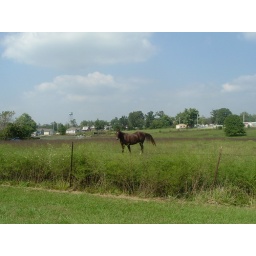
brown horse in field near Southside Park in Seymour